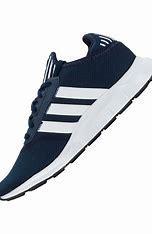
Brand: Adidas
Model: Swift Run X